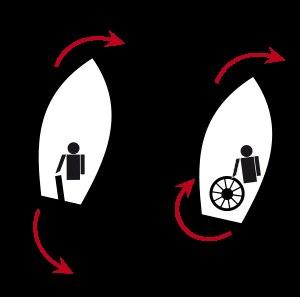
Robert Hichens est un marin britannique. Après avoir servi comme quartier-maître sur plusieurs navires de l'Union-Castle Line et de la British India Line, il s'engage au même poste à bord du Titanic de la White Star Line, en avril 1912. Le 14 avril vers 23 h 40, il tient la barre au moment où le paquebot heurte un iceberg et commence à faire naufrage.
William McMaster Murdoch est un marin britannique. Issu d'une famille de marins, il entre au service de la White Star Line en 1900 et y devient rapidement officier. En 1903, son esprit d'initiative lui permet d'éviter une collision à l’Arabic, dont il est alors deuxième officier. Après avoir servi sur plusieurs navires prestigieux de la compagnie, il est choisi en avril 1912 comme premier officier du Titanic.
La barre d'un navire est utilisée pour orienter un navire à moteur ou à voile dans la direction voulue.